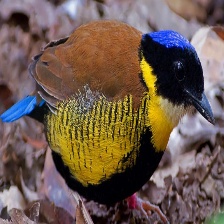
Species: GURNEYS PITTA
Scientific name: HYDRORNIS GURNEYI